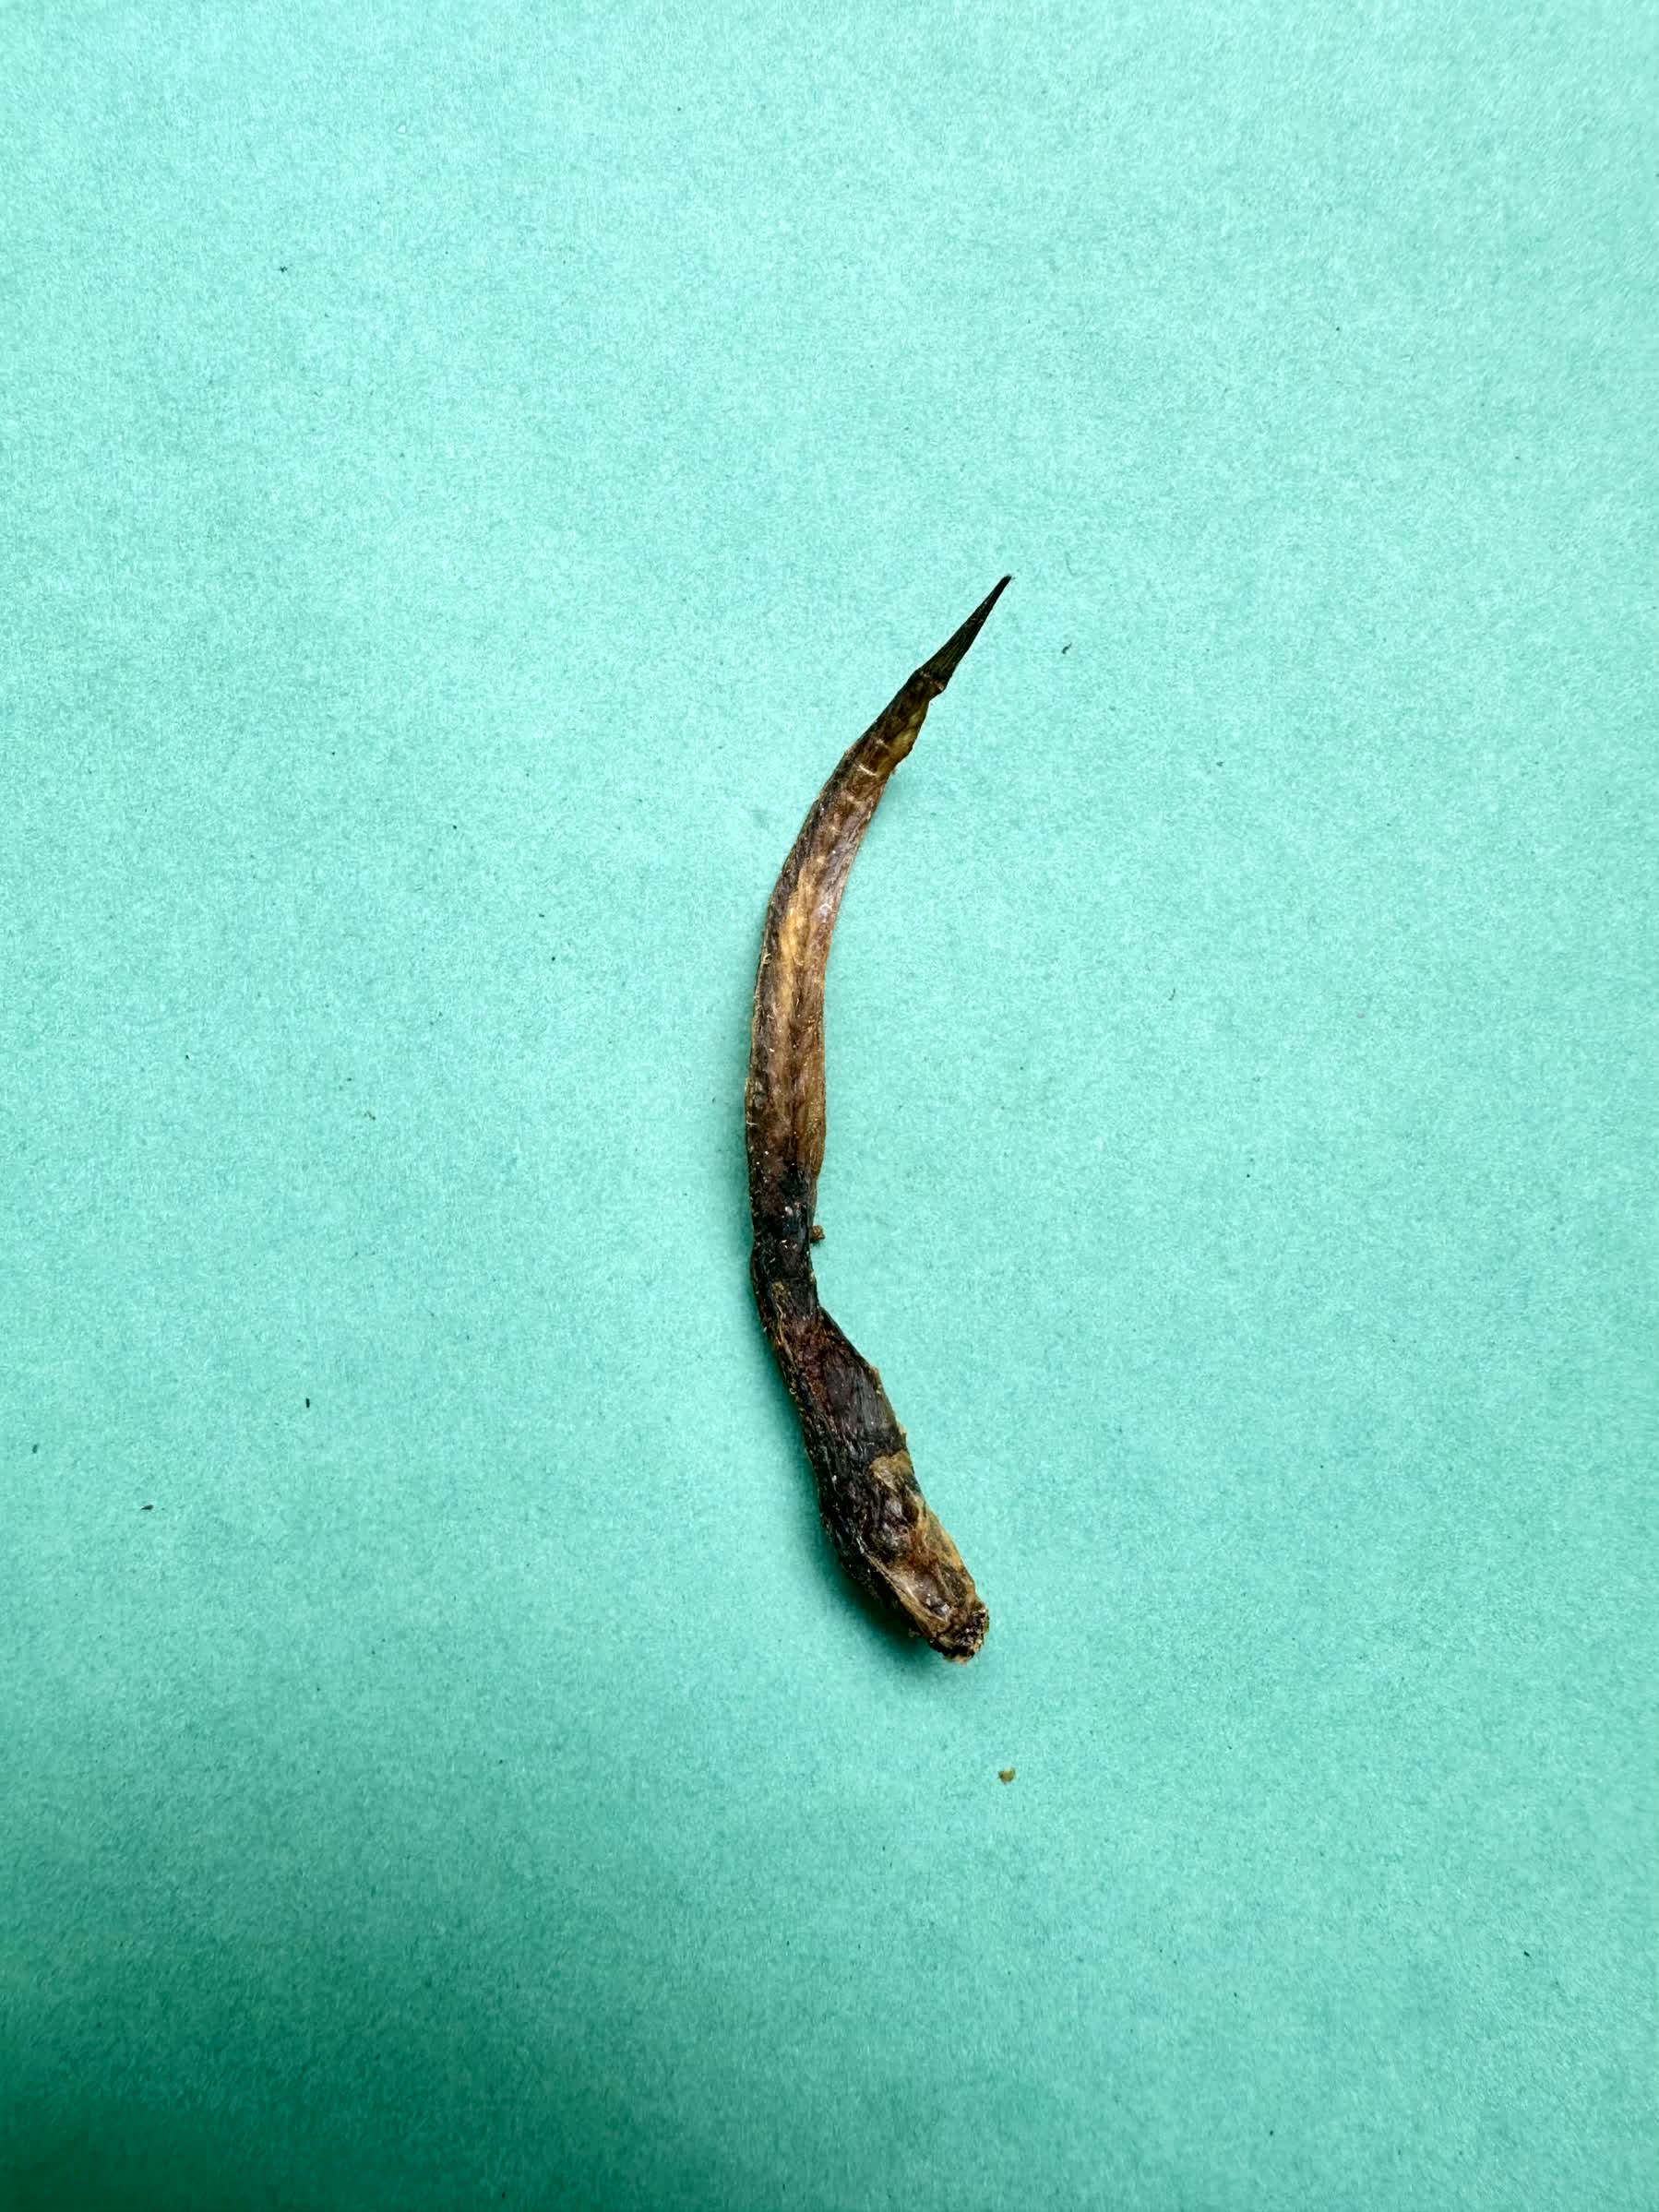
Species: Chewa